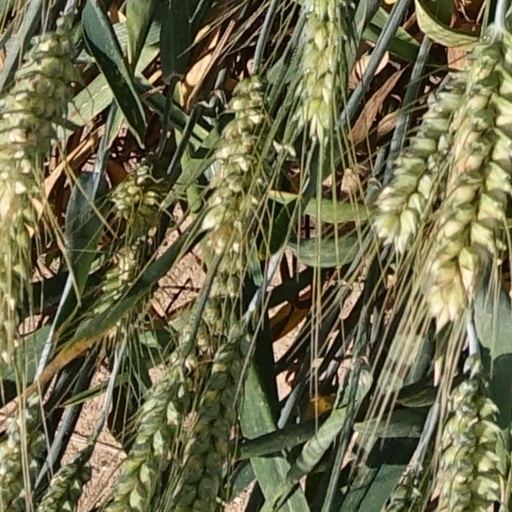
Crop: wheat